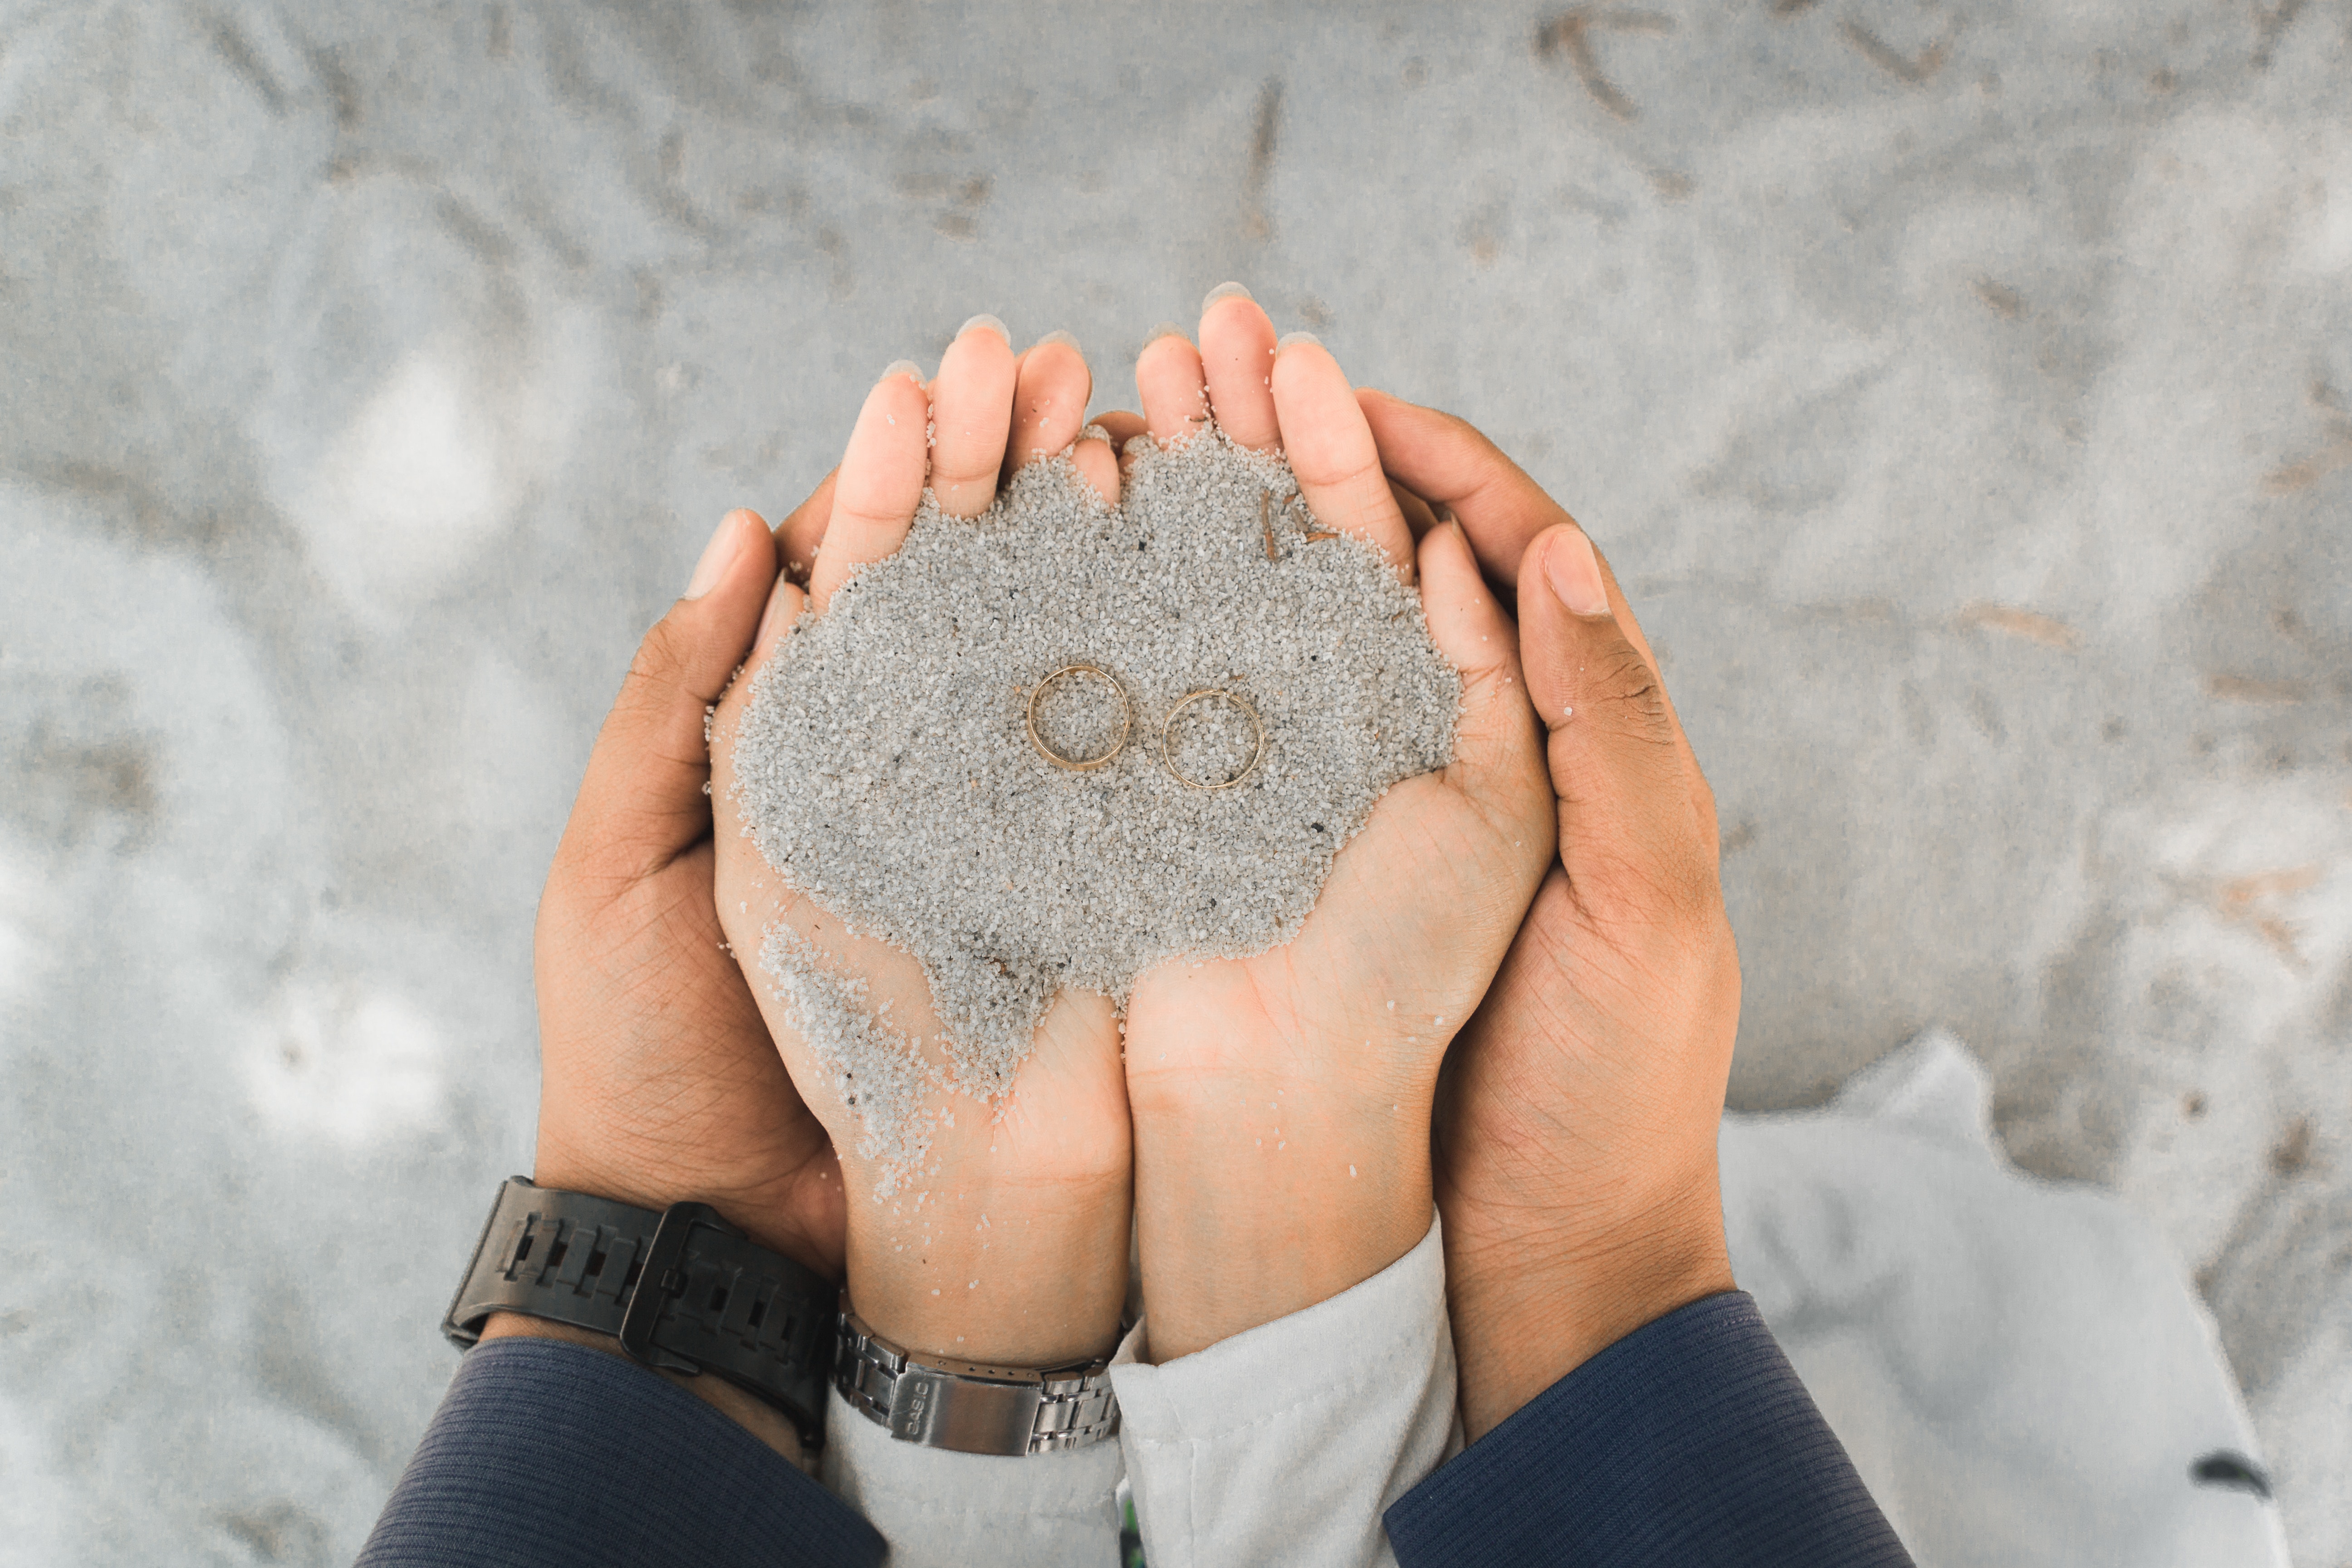
hand, finger, winter